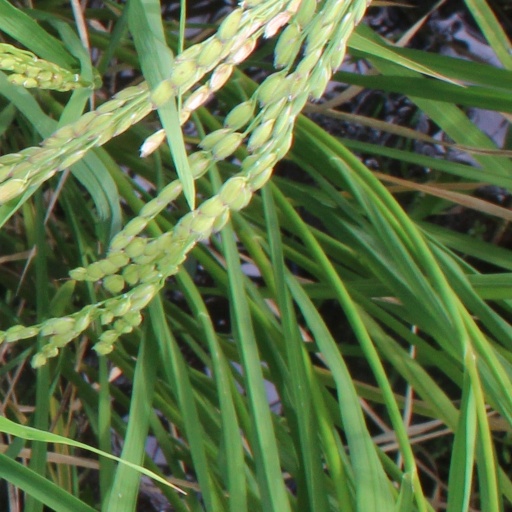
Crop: rice